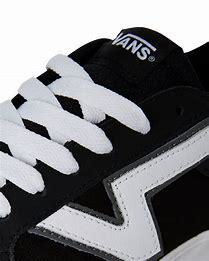
Brand: Vans
Model: Lowland Cc